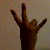
The image shows a hand gesture representing the number 7 in Indian Sign Language.